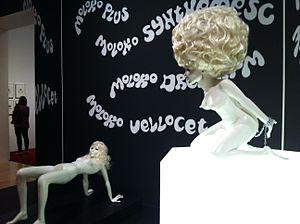
Orange mécanique est un film d'anticipation britannico-américain écrit et réalisé par Stanley Kubrick, sorti sur les écrans en 1971.